Combined sewer

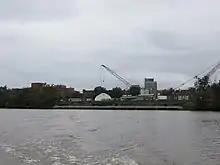
Combined sewer outflow into the Anacostia River in Washington, D.C.

These relief structures, called "storm-water regulators" (in American English - or "combined sewer overflows" in British English) are constructed in combined sewer systems to divert flows in excess of the peak design flow of the sewage treatment plant. Combined sewers are built with control sections establishing stage-discharge or pressure differential-discharge relationships which may be either predicted or calibrated to divert flows in excess of sewage treatment plant capacity. A leaping weir may be used as a regulating device allowing typical dry-weather sewage flow rates to fall into an interceptor sewer to the sewage treatment plant, but causing a major portion of higher flow rates to leap over the interceptor into the diversion outfall. Alternatively, an orifice may be sized to accept the sewage treatment plant design capacity and cause excess flow to accumulate above the orifice until it overtops a side-overflow weir to the diversion outfall.